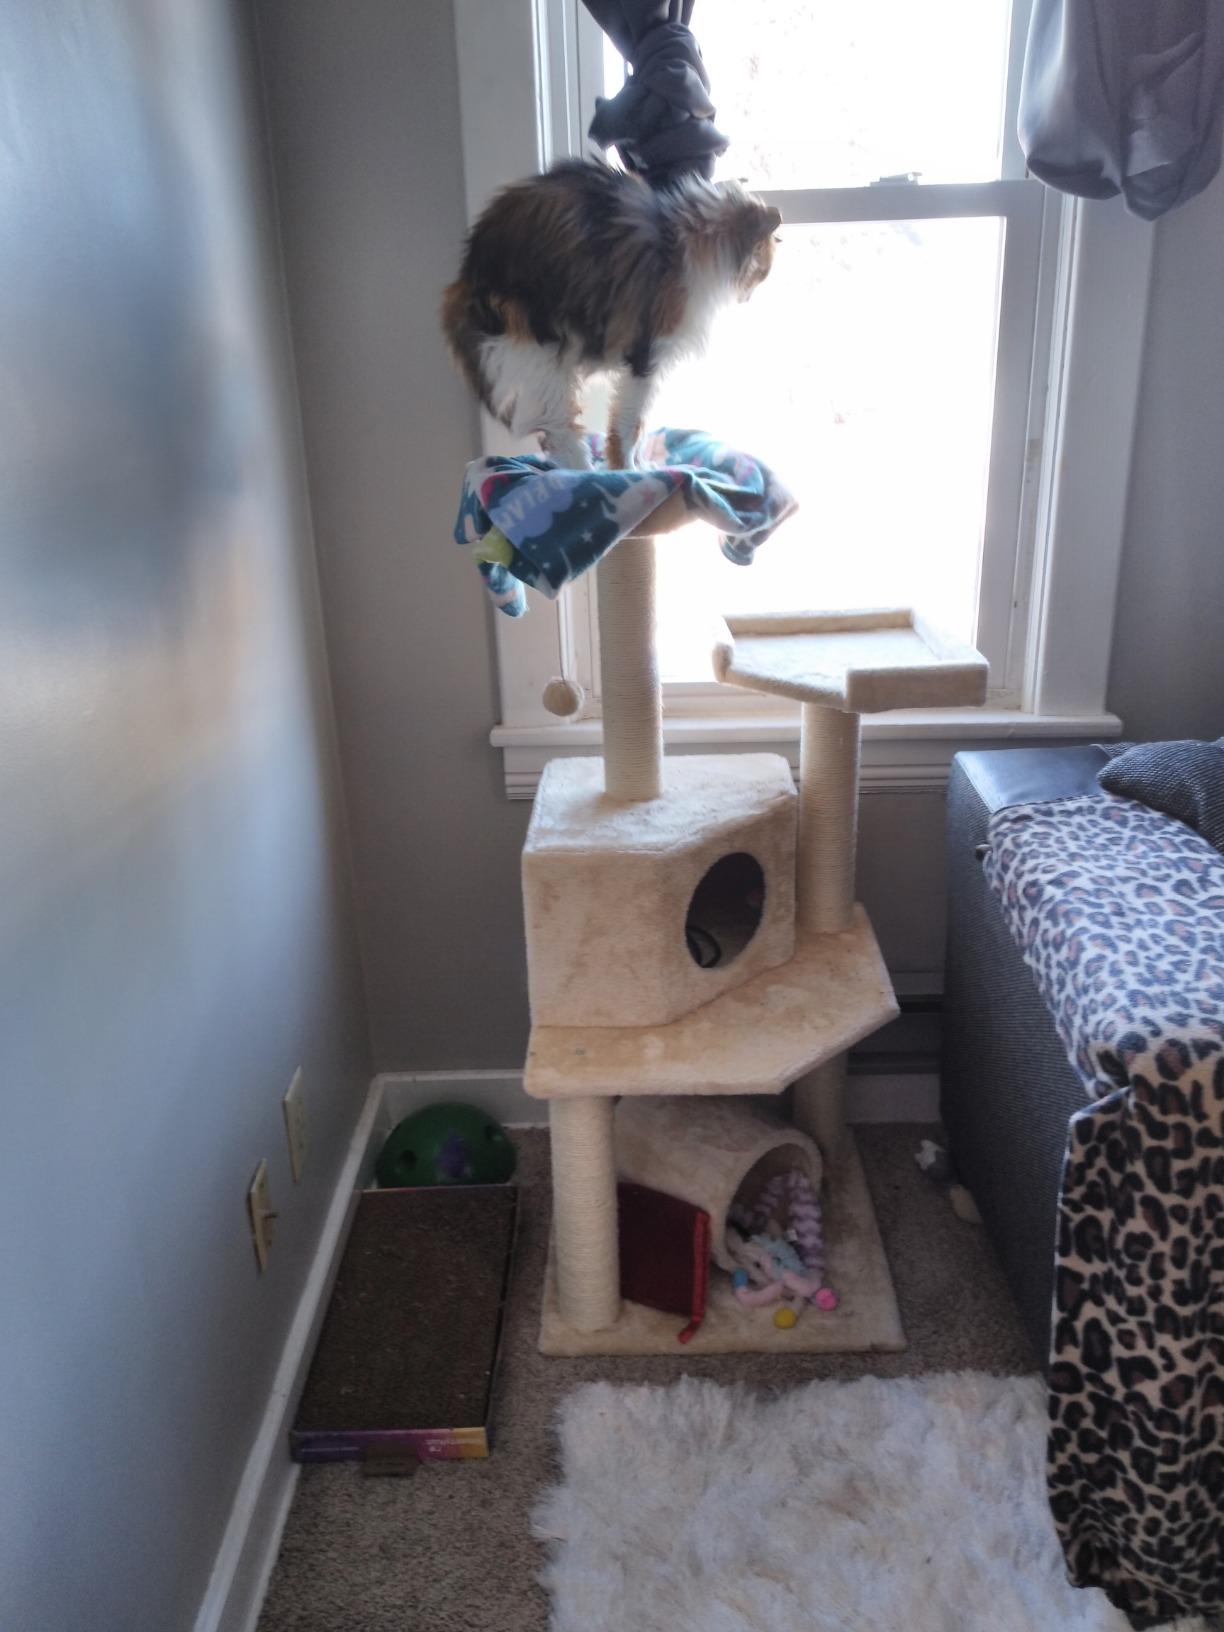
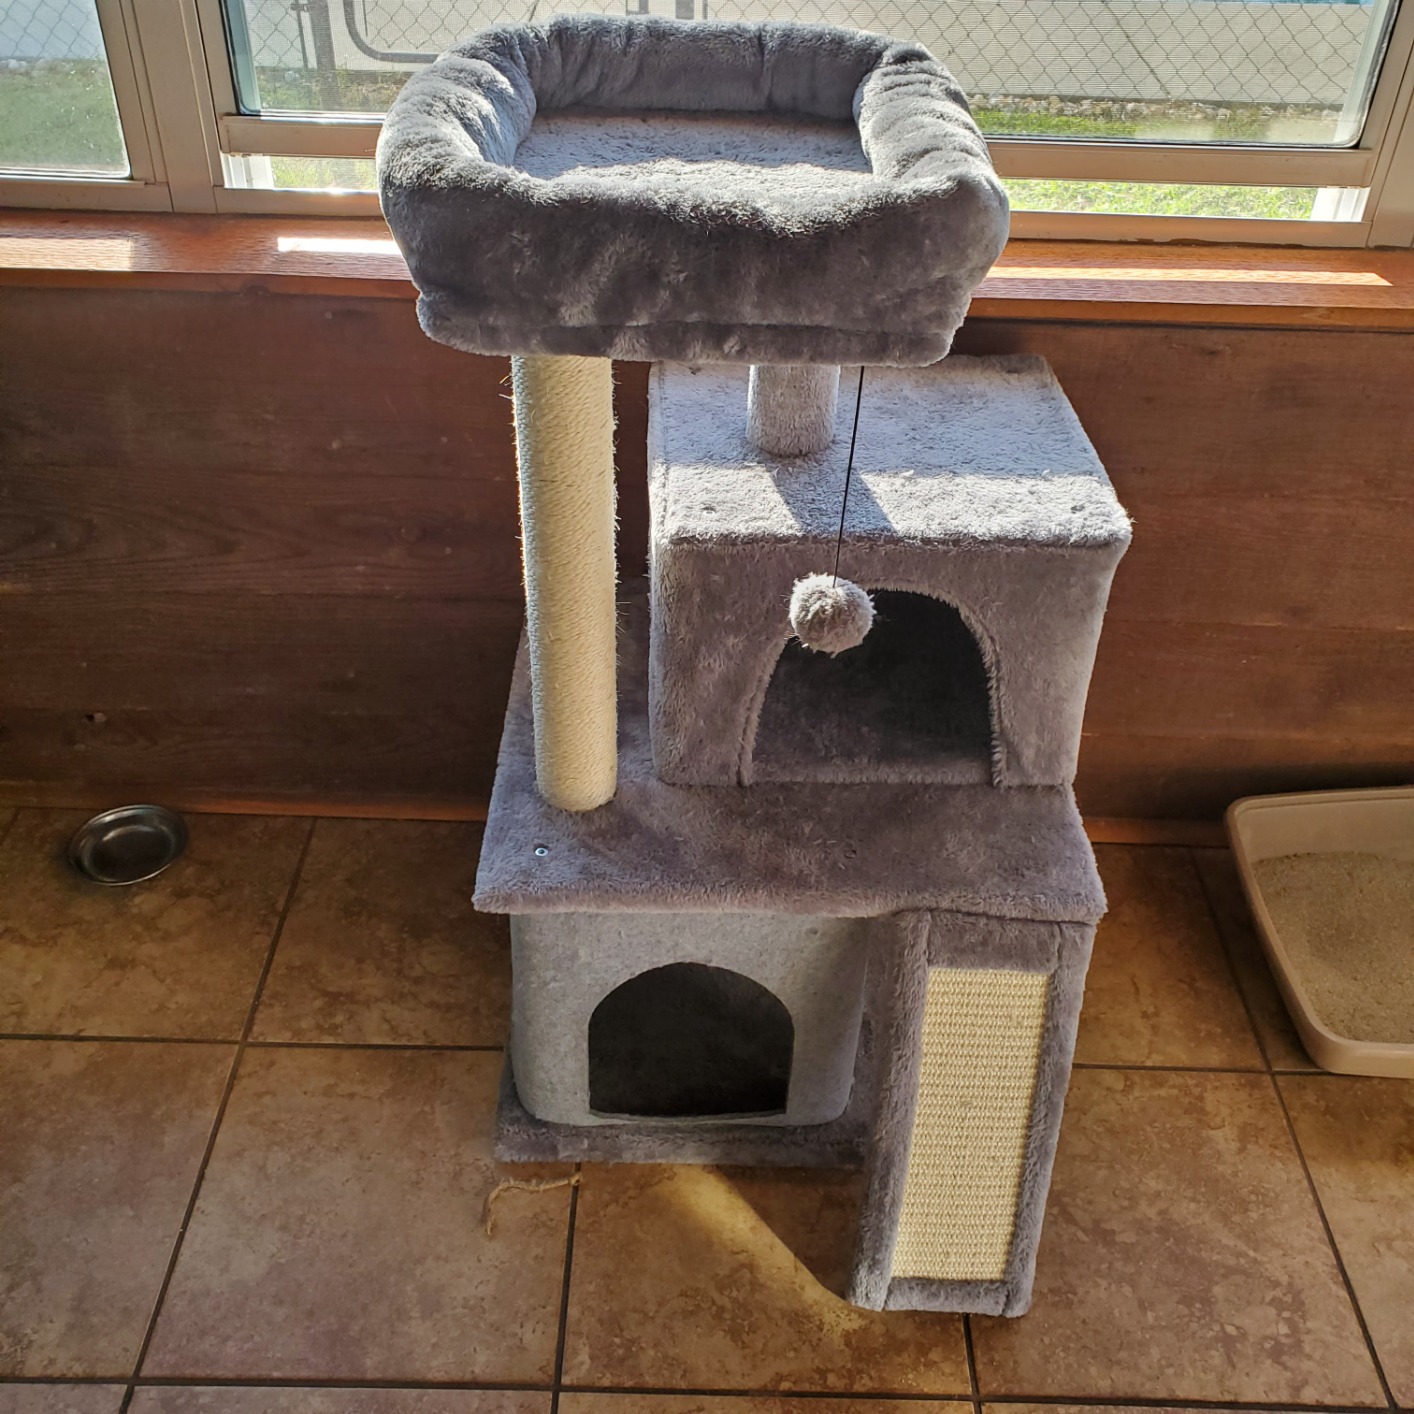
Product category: items_cat tree
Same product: no